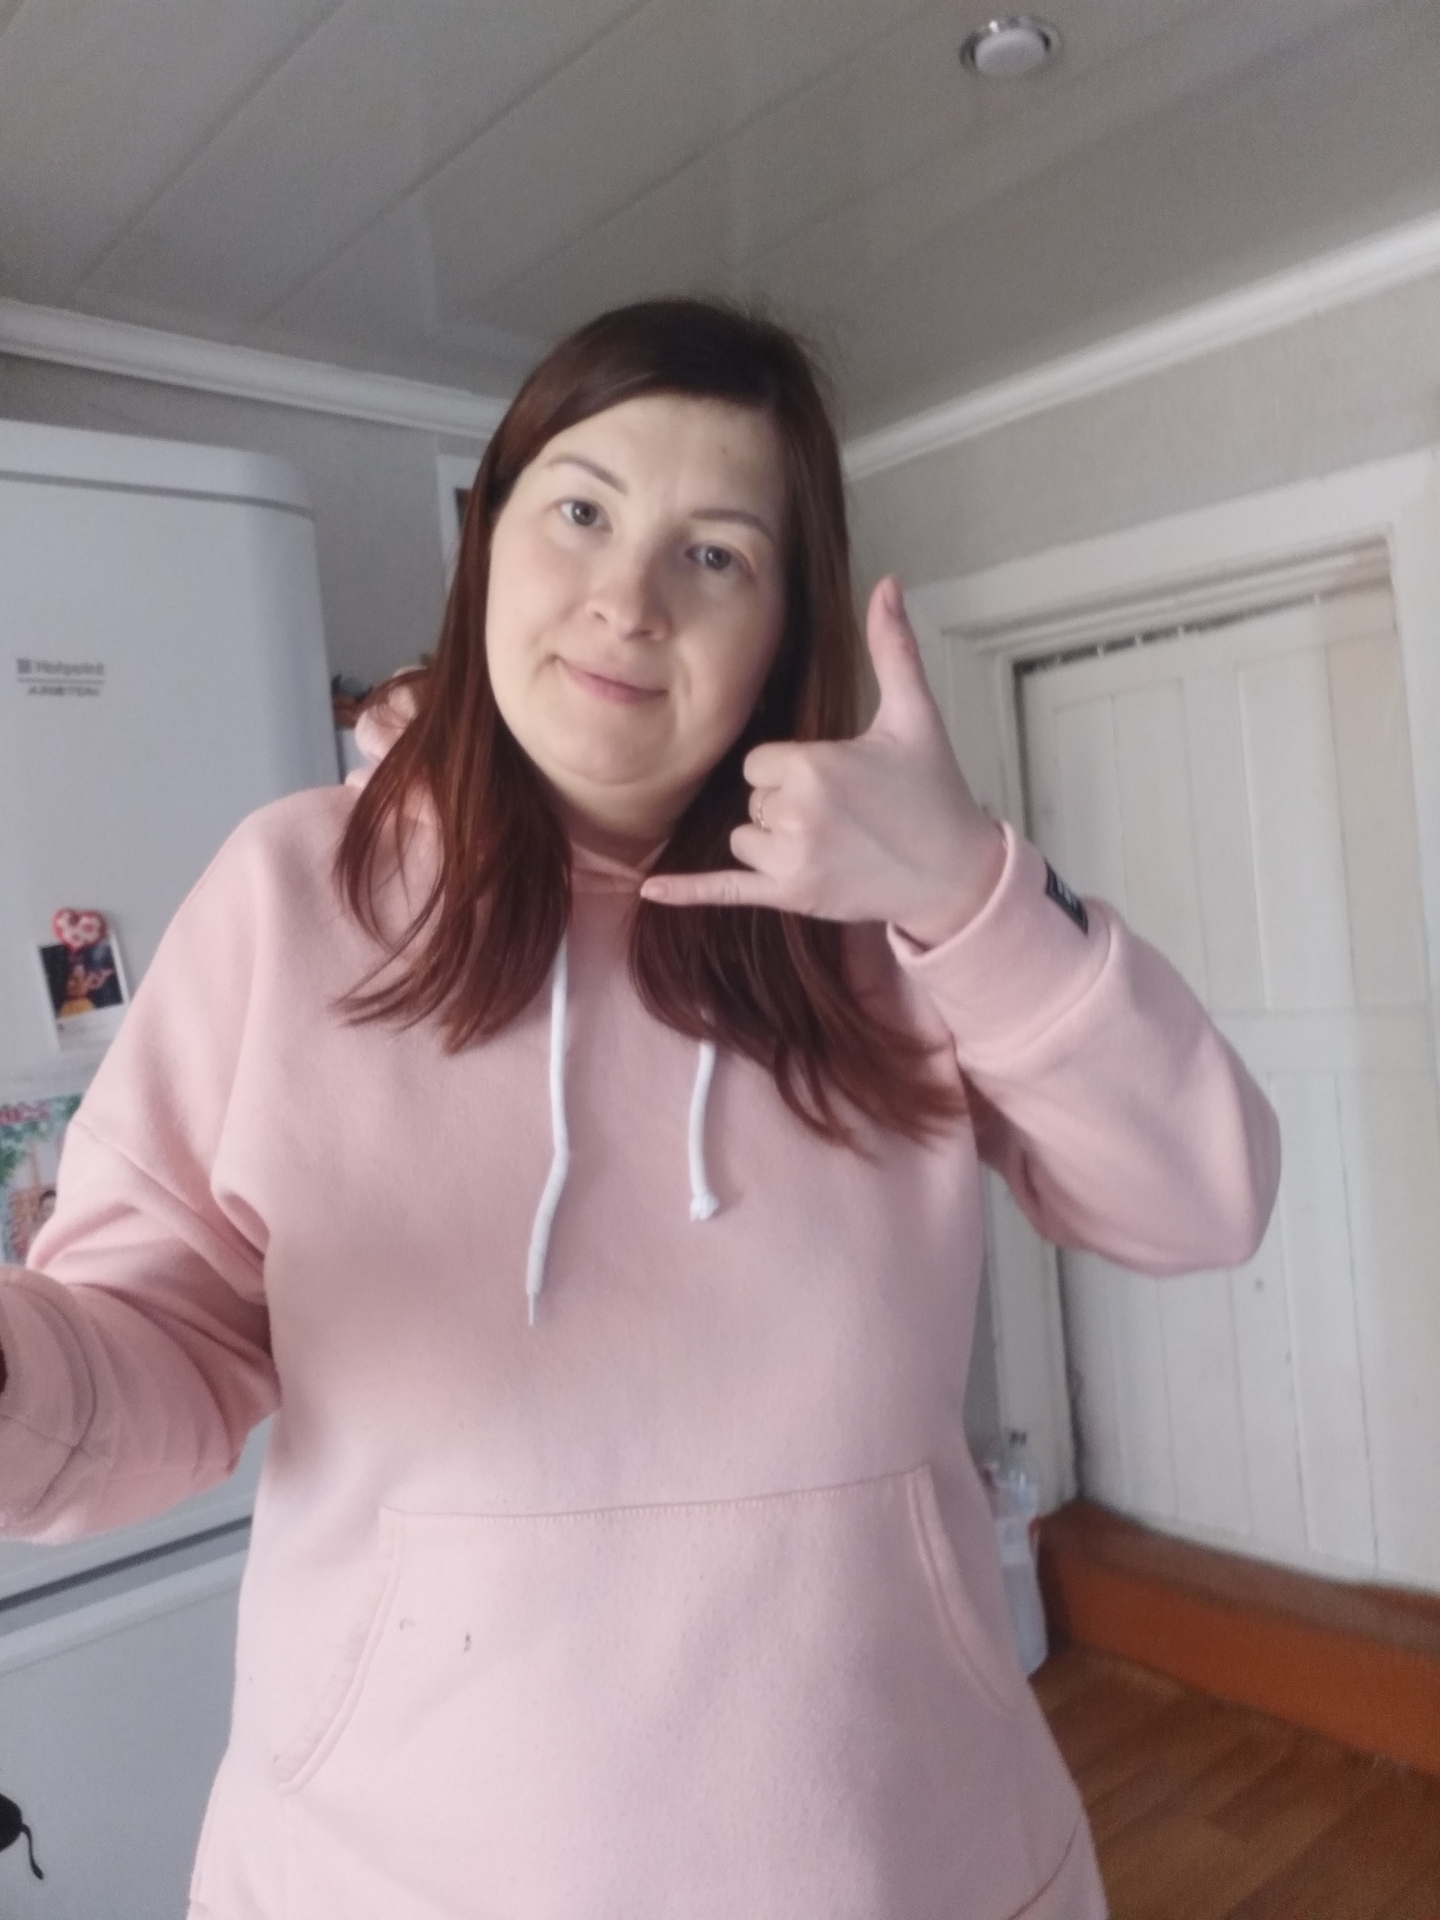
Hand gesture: call